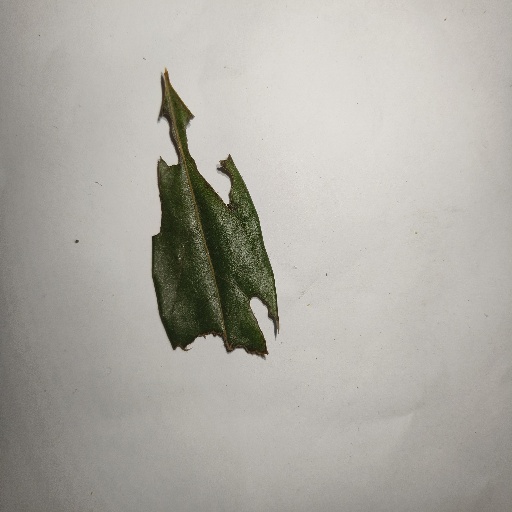
Species: Camphor
Leaf condition: Shot Hole